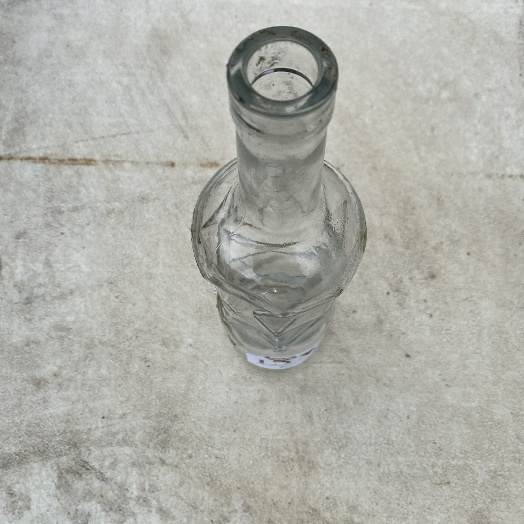
Label: Glass